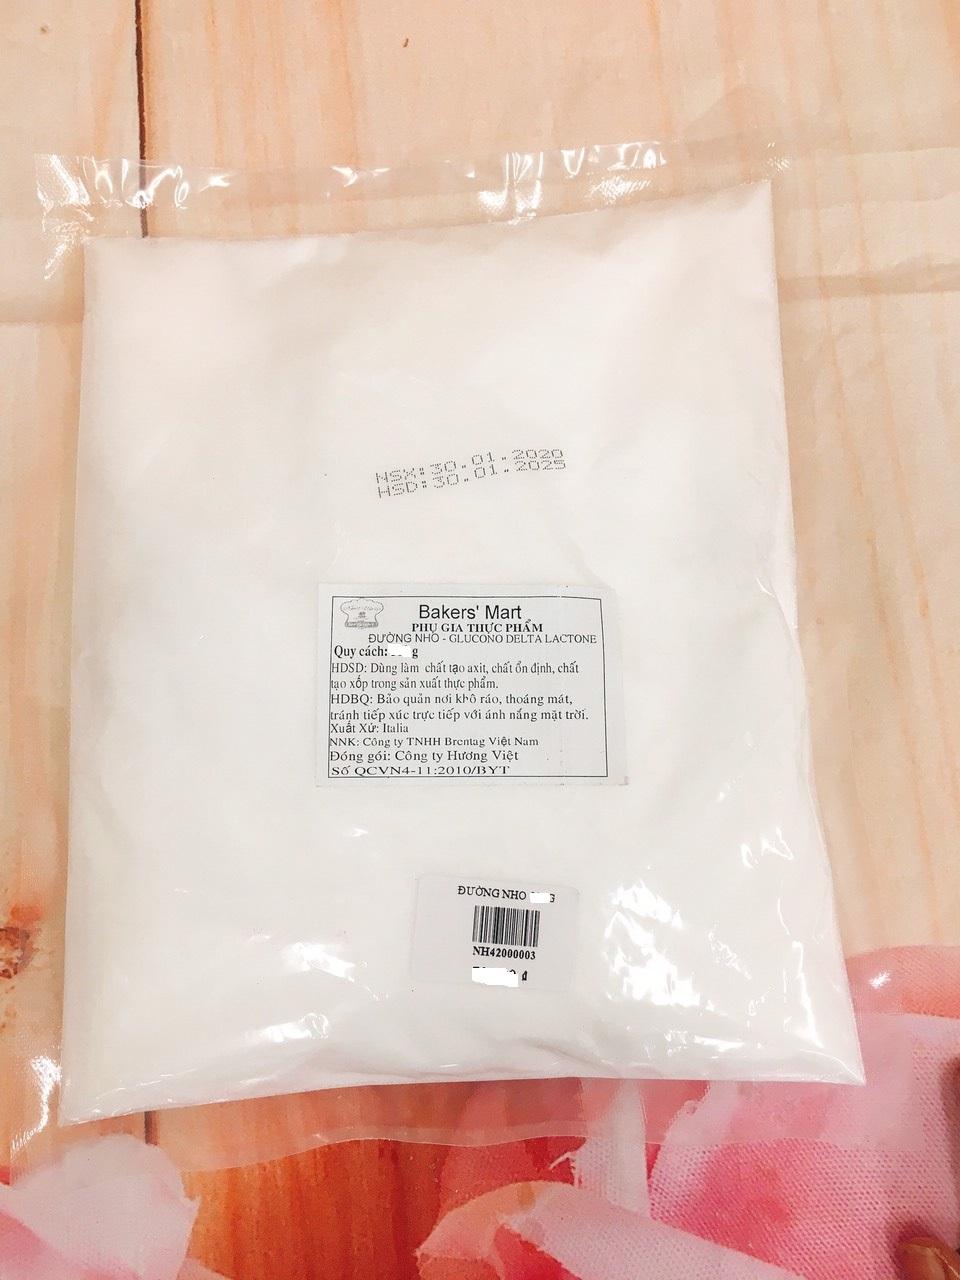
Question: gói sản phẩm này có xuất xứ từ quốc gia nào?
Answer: gói sản phẩm này có xuất xứ từ italia